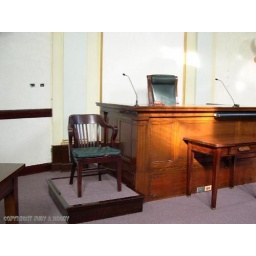
&amp;quot;The Hot Seat&amp;quot; If you look closely, you can see the hat shelf under the seat.